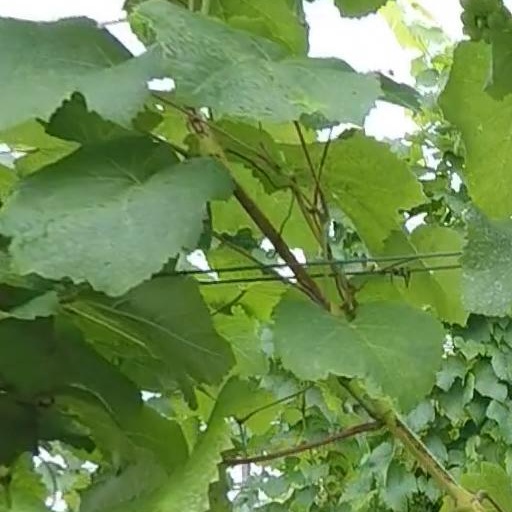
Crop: grape